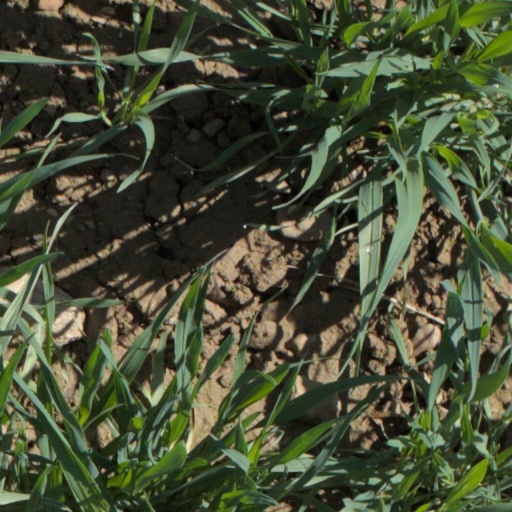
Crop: wheat